Science and technology in Nazi Germany

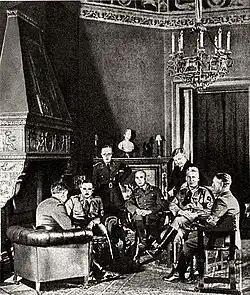
High Administration of Science in Nazi Germany

The position of science and technology in Nazi Germany was completely determined by party instructions and the political atmosphere established in the country. The state and party apparatuses, largely educated people from the lower classes of society, due to their inherent distrust and unfriendly attitude towards any knowledge, in principle did not contribute to the progress of science.